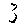
Label: 3